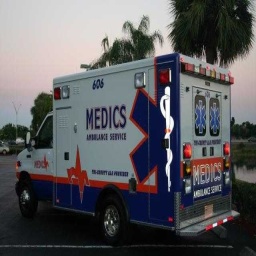
Label: ambulance